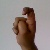
The image shows a hand gesture representing the letter 'X' in Indian Sign Language.